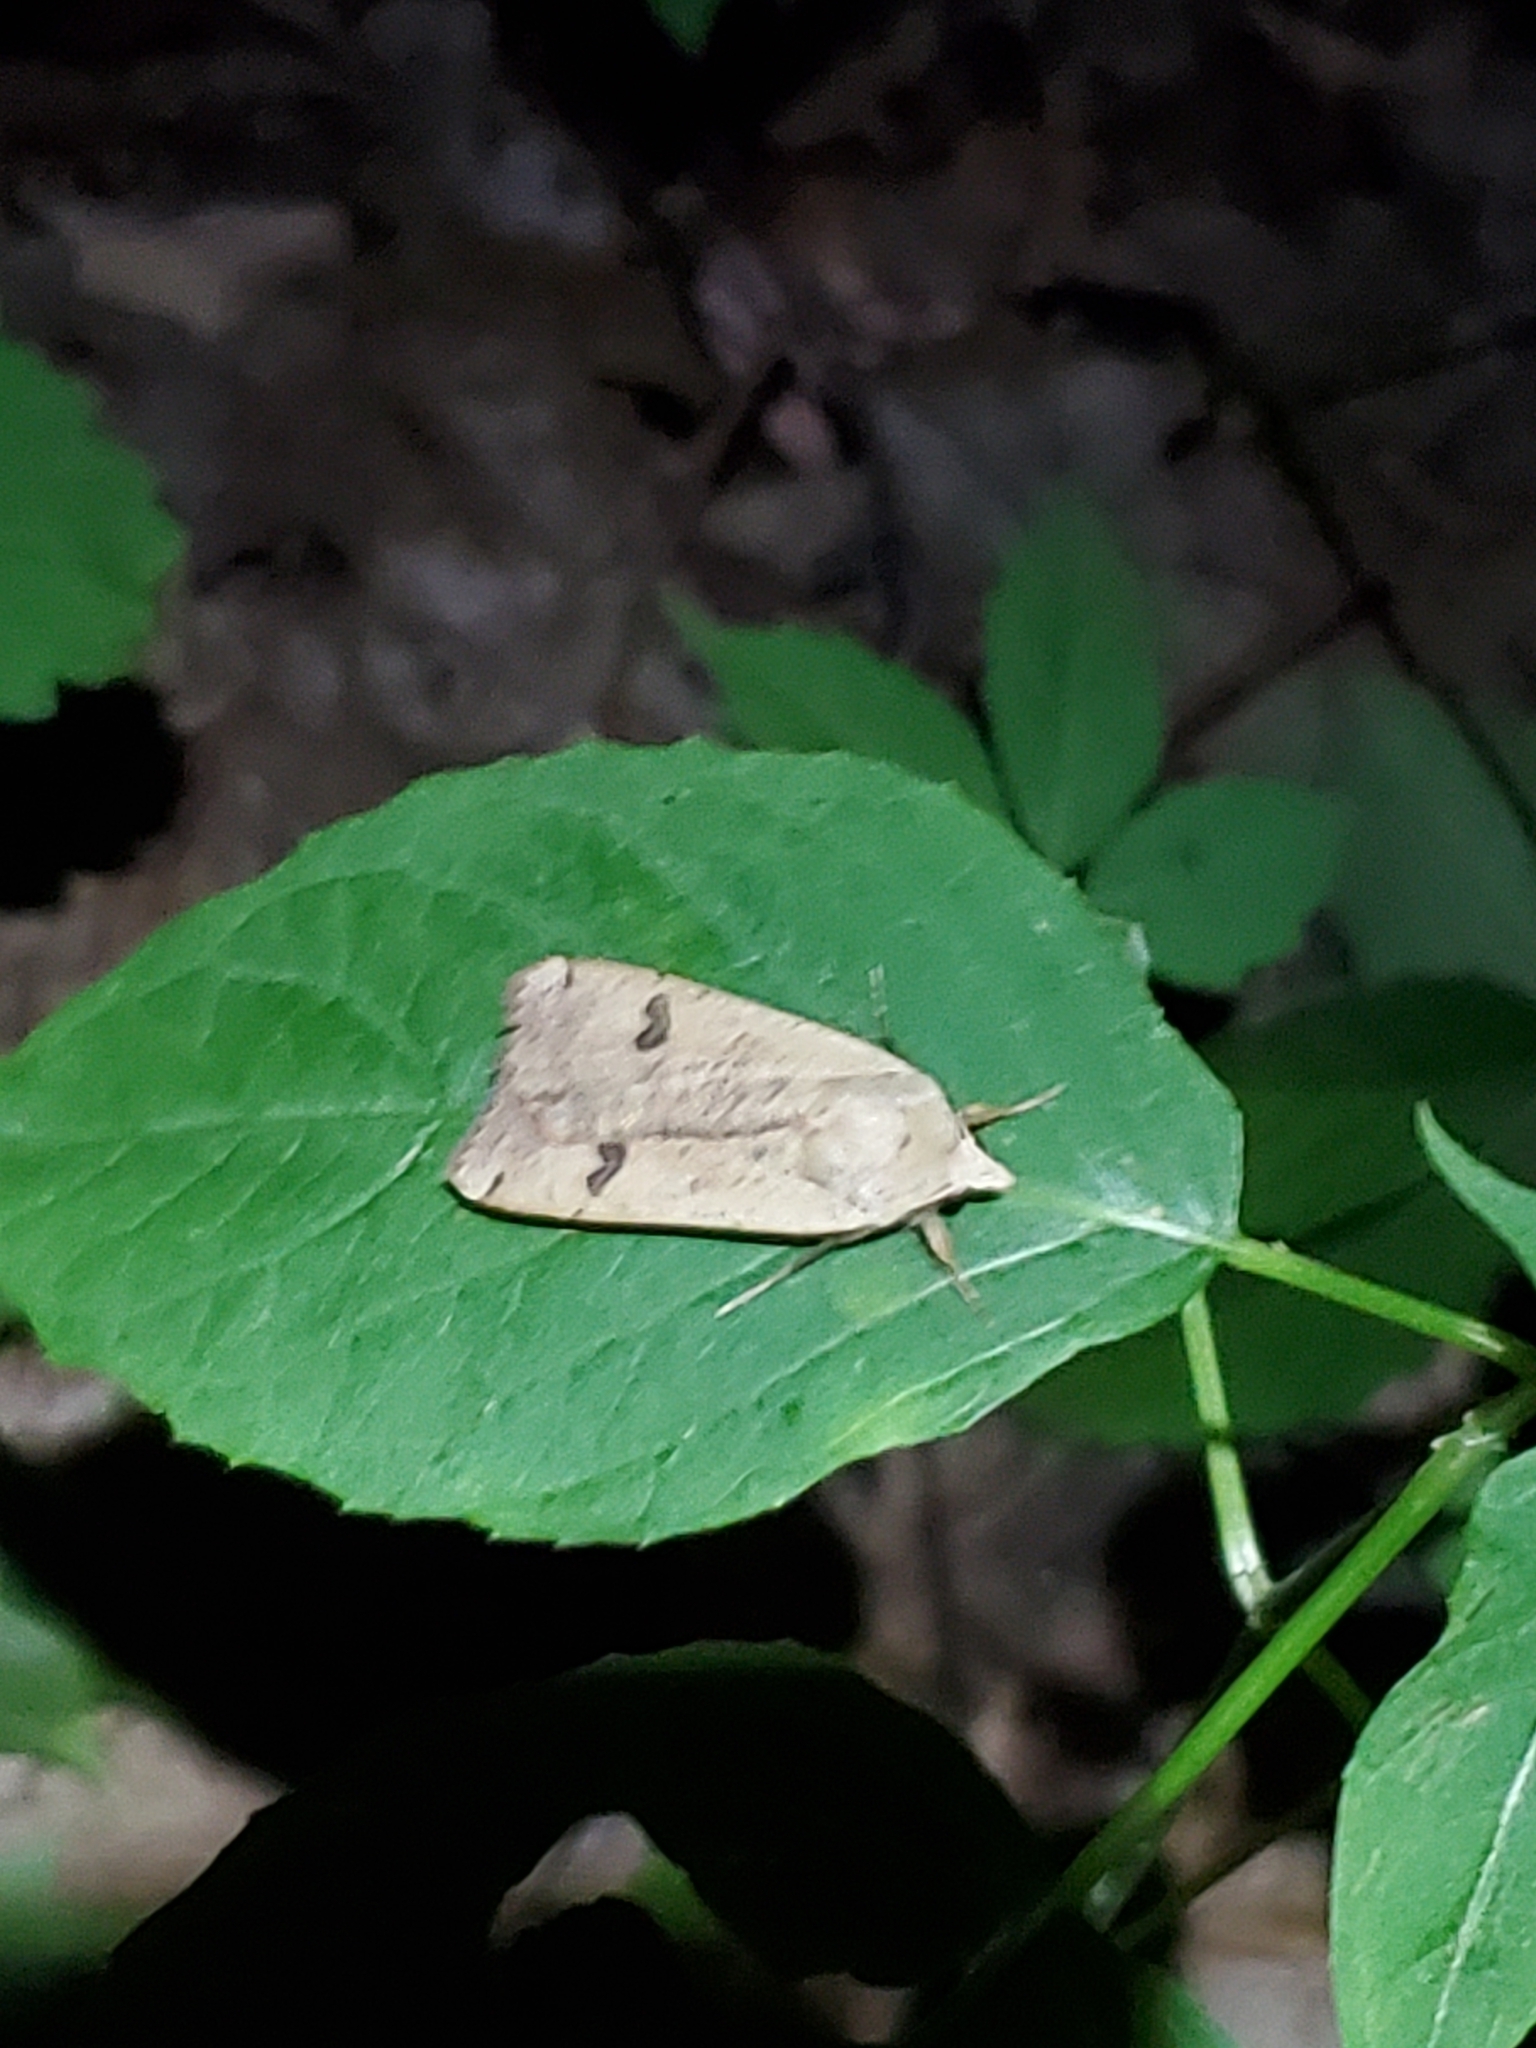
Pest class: cutworms